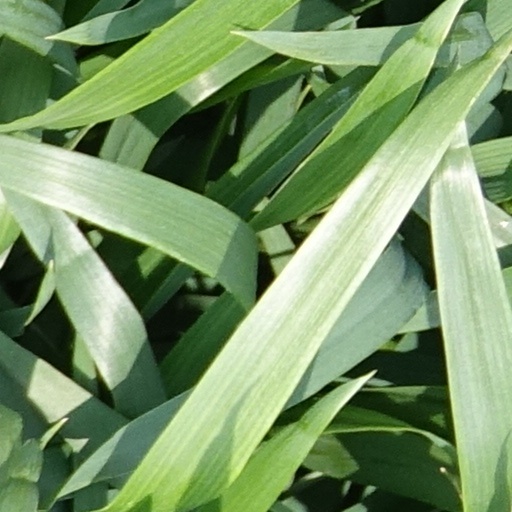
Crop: wheat